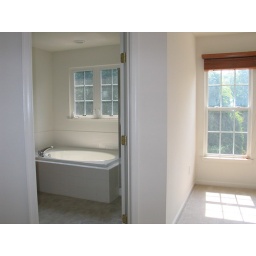
Full bathroom in Master bedroom